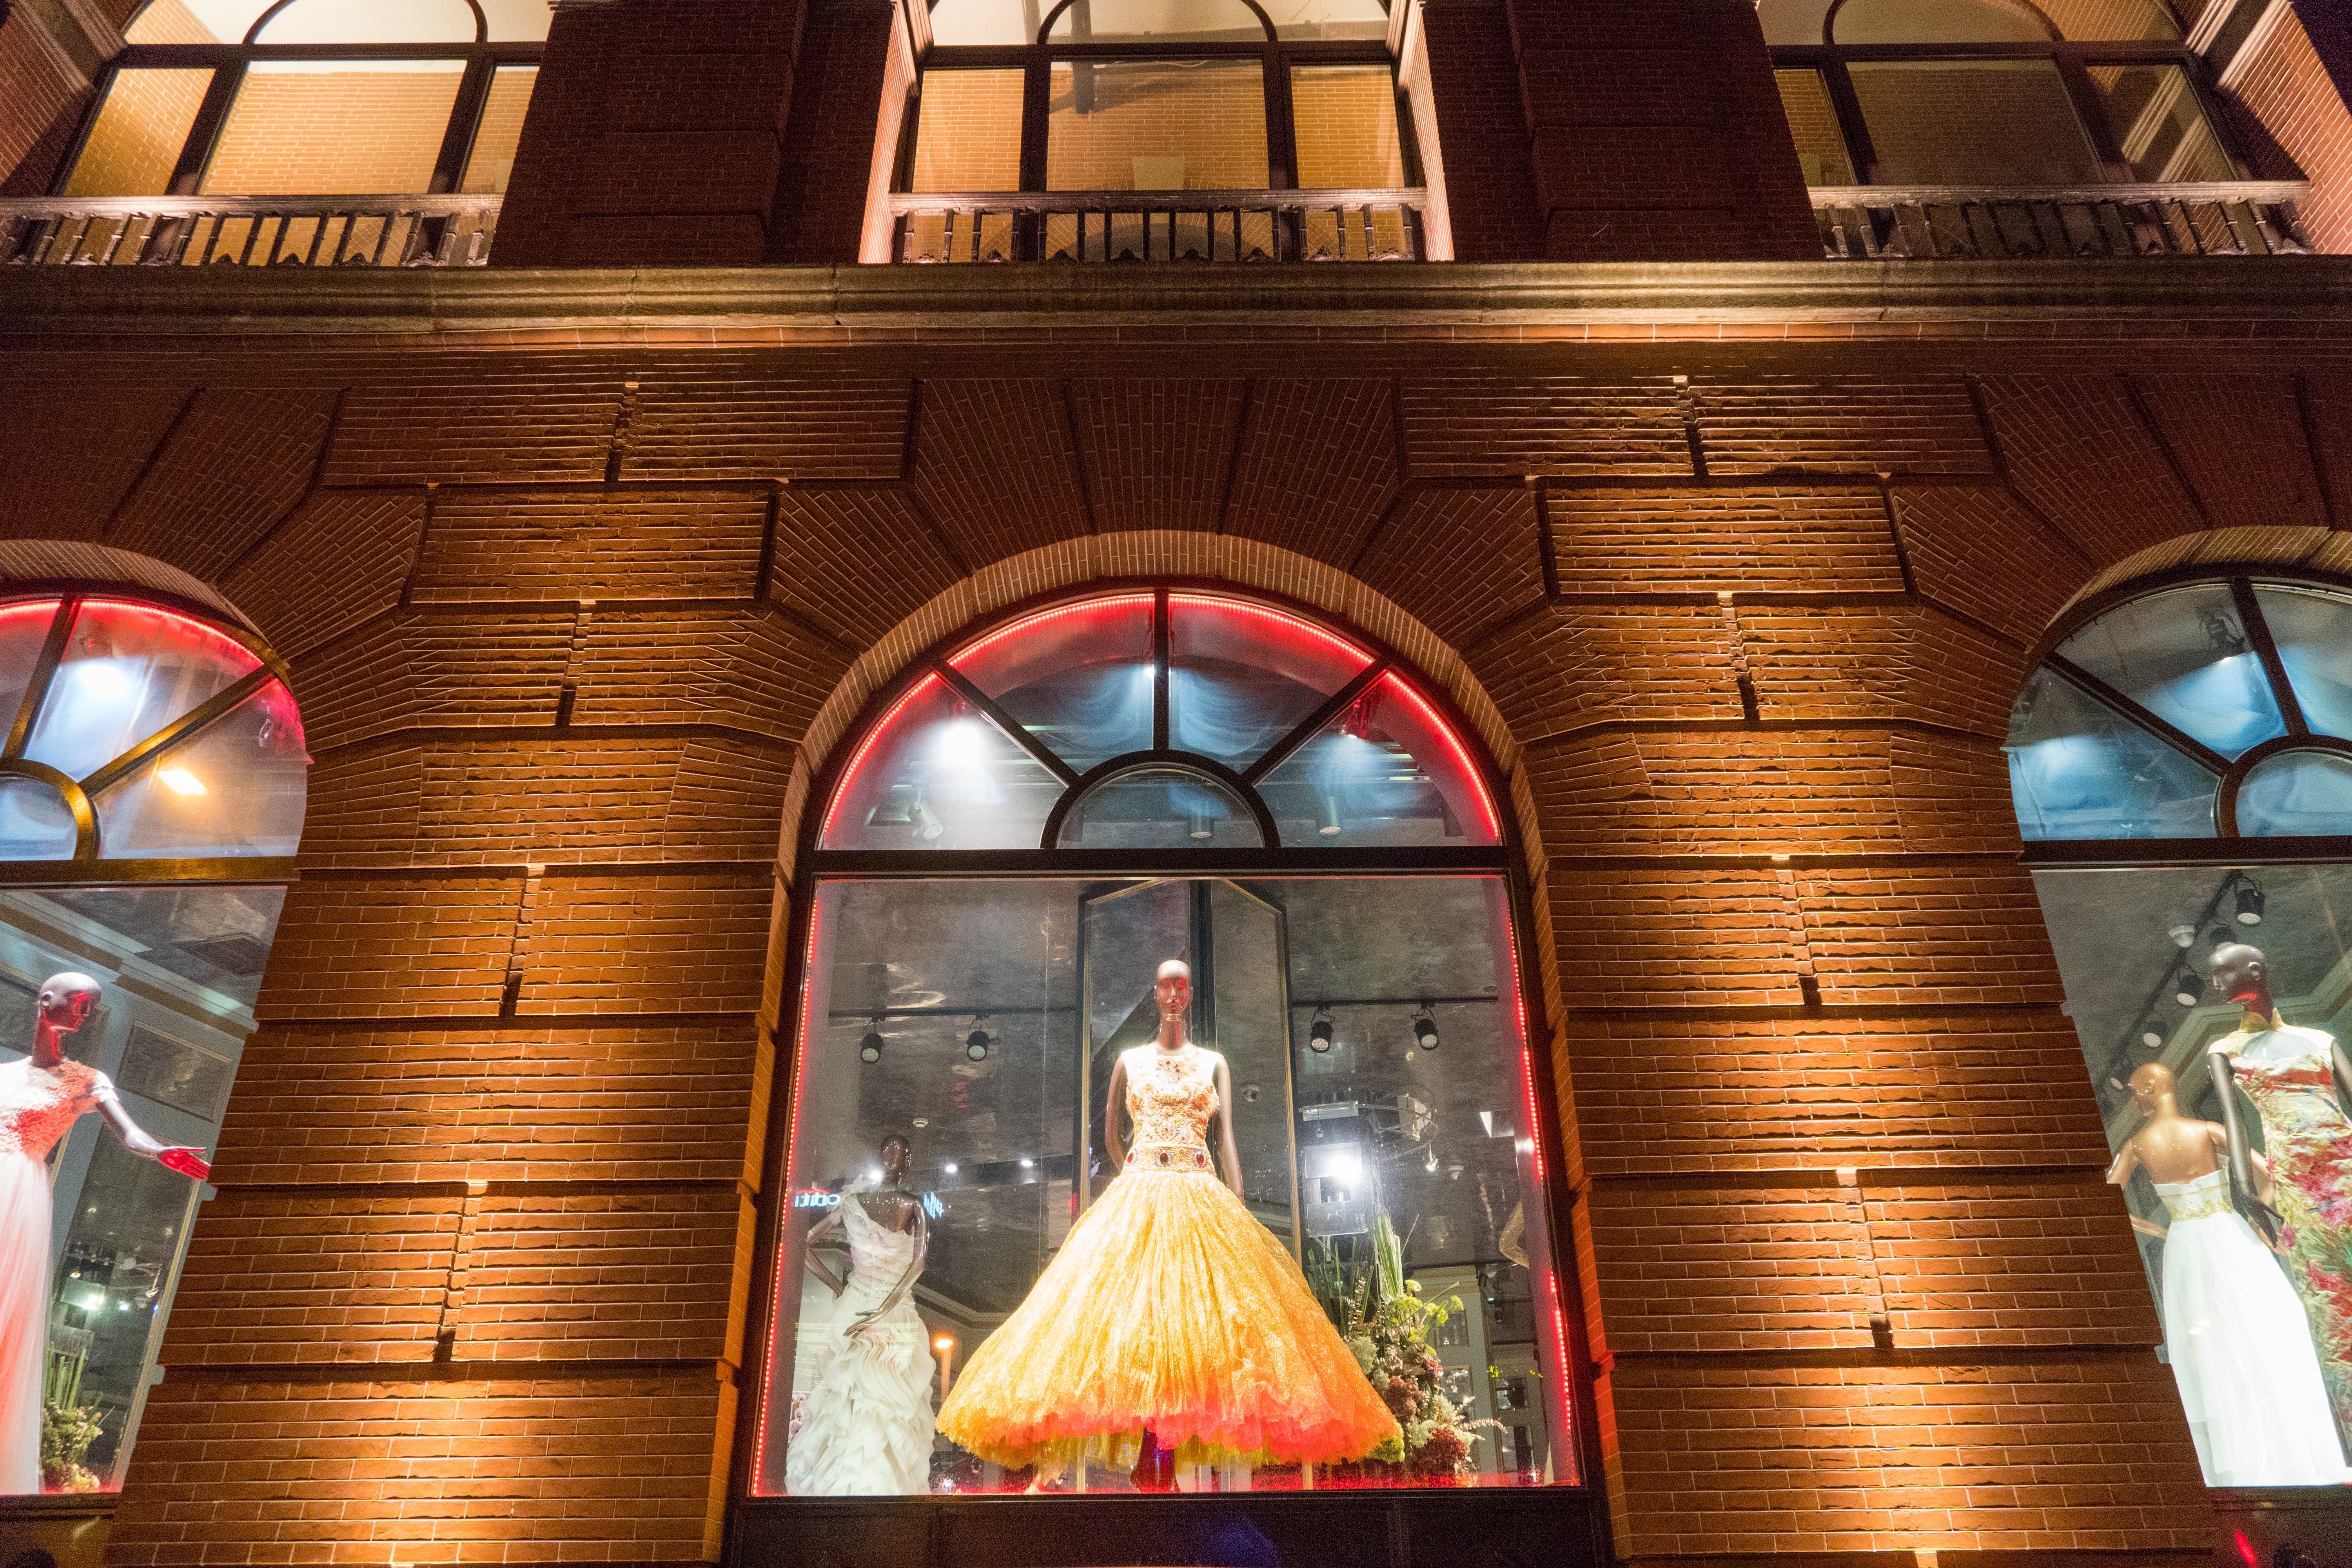
restaurant, city, evening, shop, shop window, interior design, boutique, display, display window